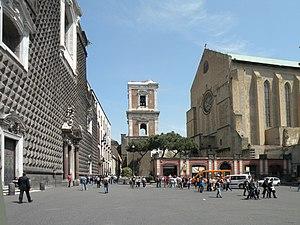
La Piazza del Gesù Nuovo est l'une des places les plus importantes, célèbres et l'un des symboles du centre historique de Naples.
Les places de Naples ont une valeur artistique, historique, architecturale et touristique remarquable ; leur histoire accompagne celle de la ville depuis des siècles, elles ont toujours fait partie intégrante de la vie urbaine, des marchés ou des grands événements publics et politiques : elles constituent un élément de charme supplémentaire de la ville.